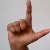
The image shows a hand gesture representing the letter 'L' in Indian Sign Language.